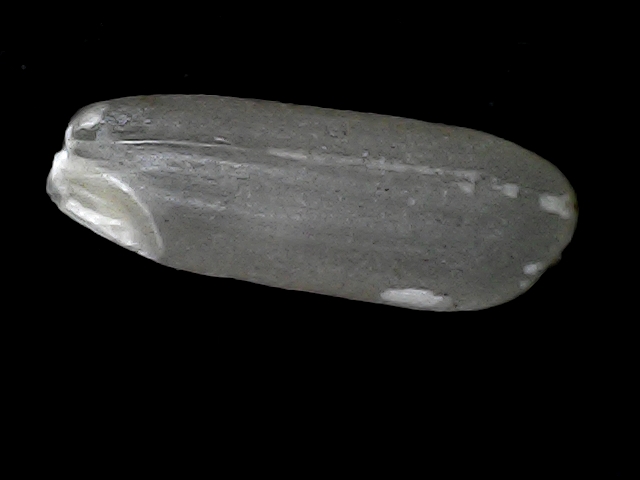
Rice variety: BD56